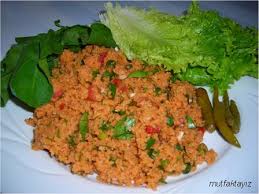
Yemek: kisir